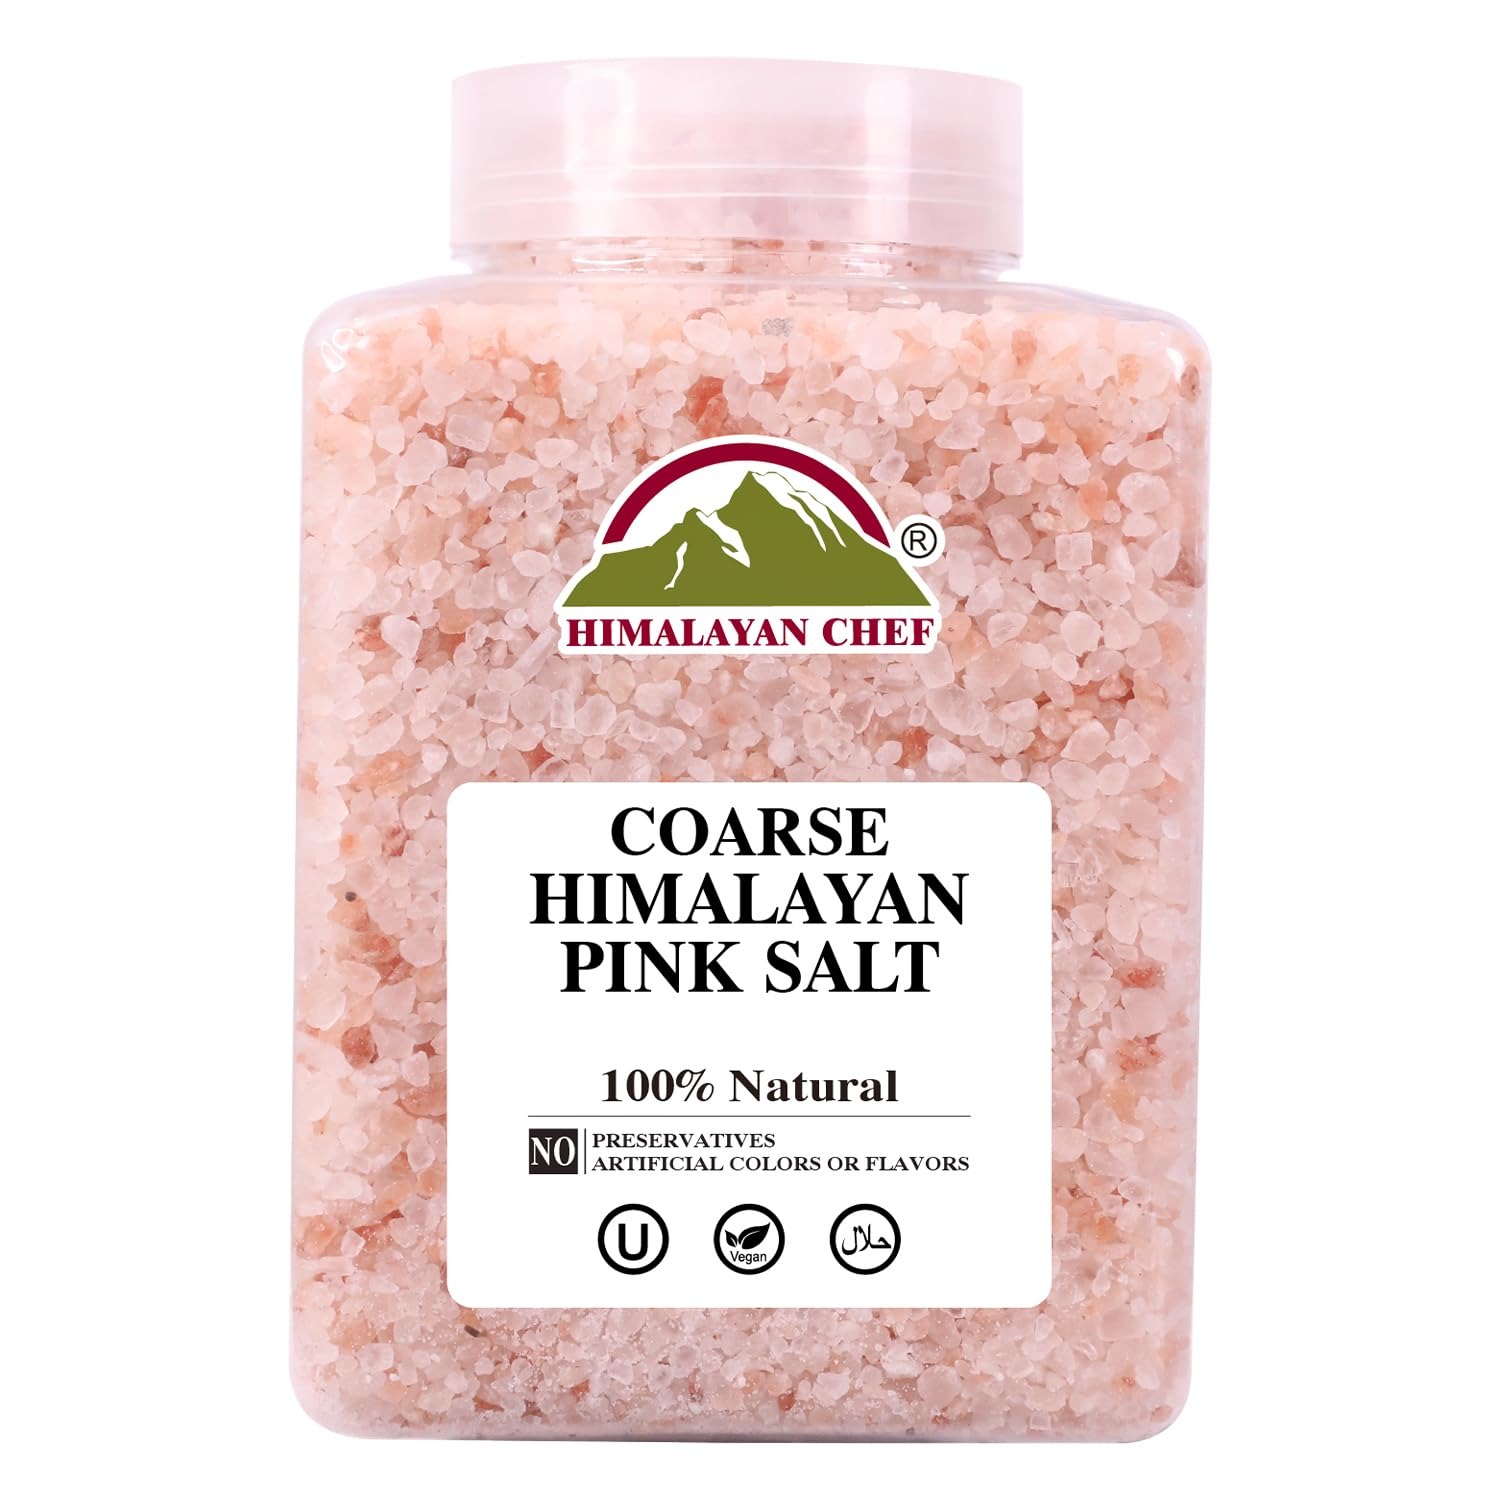
Item Name: Himalayan Chef Himalayan Pink Salt Coarse, Cooking Excellence & Natural Salt-Plastic Jar 5lbs, Refill for Grinders
Bullet Point 1: Ethically Sourced and Natural Products: Himalayan Chef offers ethically sourced and 100% naturally grown pure pink salt worldwide.
Bullet Point 2: Himalayan Chef is committed to providing safe and pure salts, especially Himalayan salt, sourced from Himalayan
Bullet Point 3: Pink Salt: Inspiring exchange, lowering blood pressure and removing poisons such as heavy metals from the body are just a few of the many benefits of Himalayan Pink salt.
Bullet Point 4: Vegan and Natural Handcrafted: Himalayan Chef Pink Salt is natural and vegetarian-friendly, without flavors or additives.
Bullet Point 5: Use in Cooking: Himalayan Pink Salt is recommended for grilling, seasoning vegetables, and cooking.Naturally Pink & Certified: Beautiful, delicious, and good for you – Halal, Non-GMO, Kosher, and vegan-friendly.
Value: 80.0
Unit: Ounce

Price: 17.99